Shirley Opera House

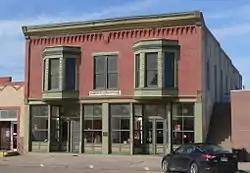

The Shirley Opera House, located at 503 Main St. in Atwood, Kansas, was built in 1907. It is an Early Commercial style building that has served as a theater and as a department store. It was listed on the National Register of Historic Places in 2007.